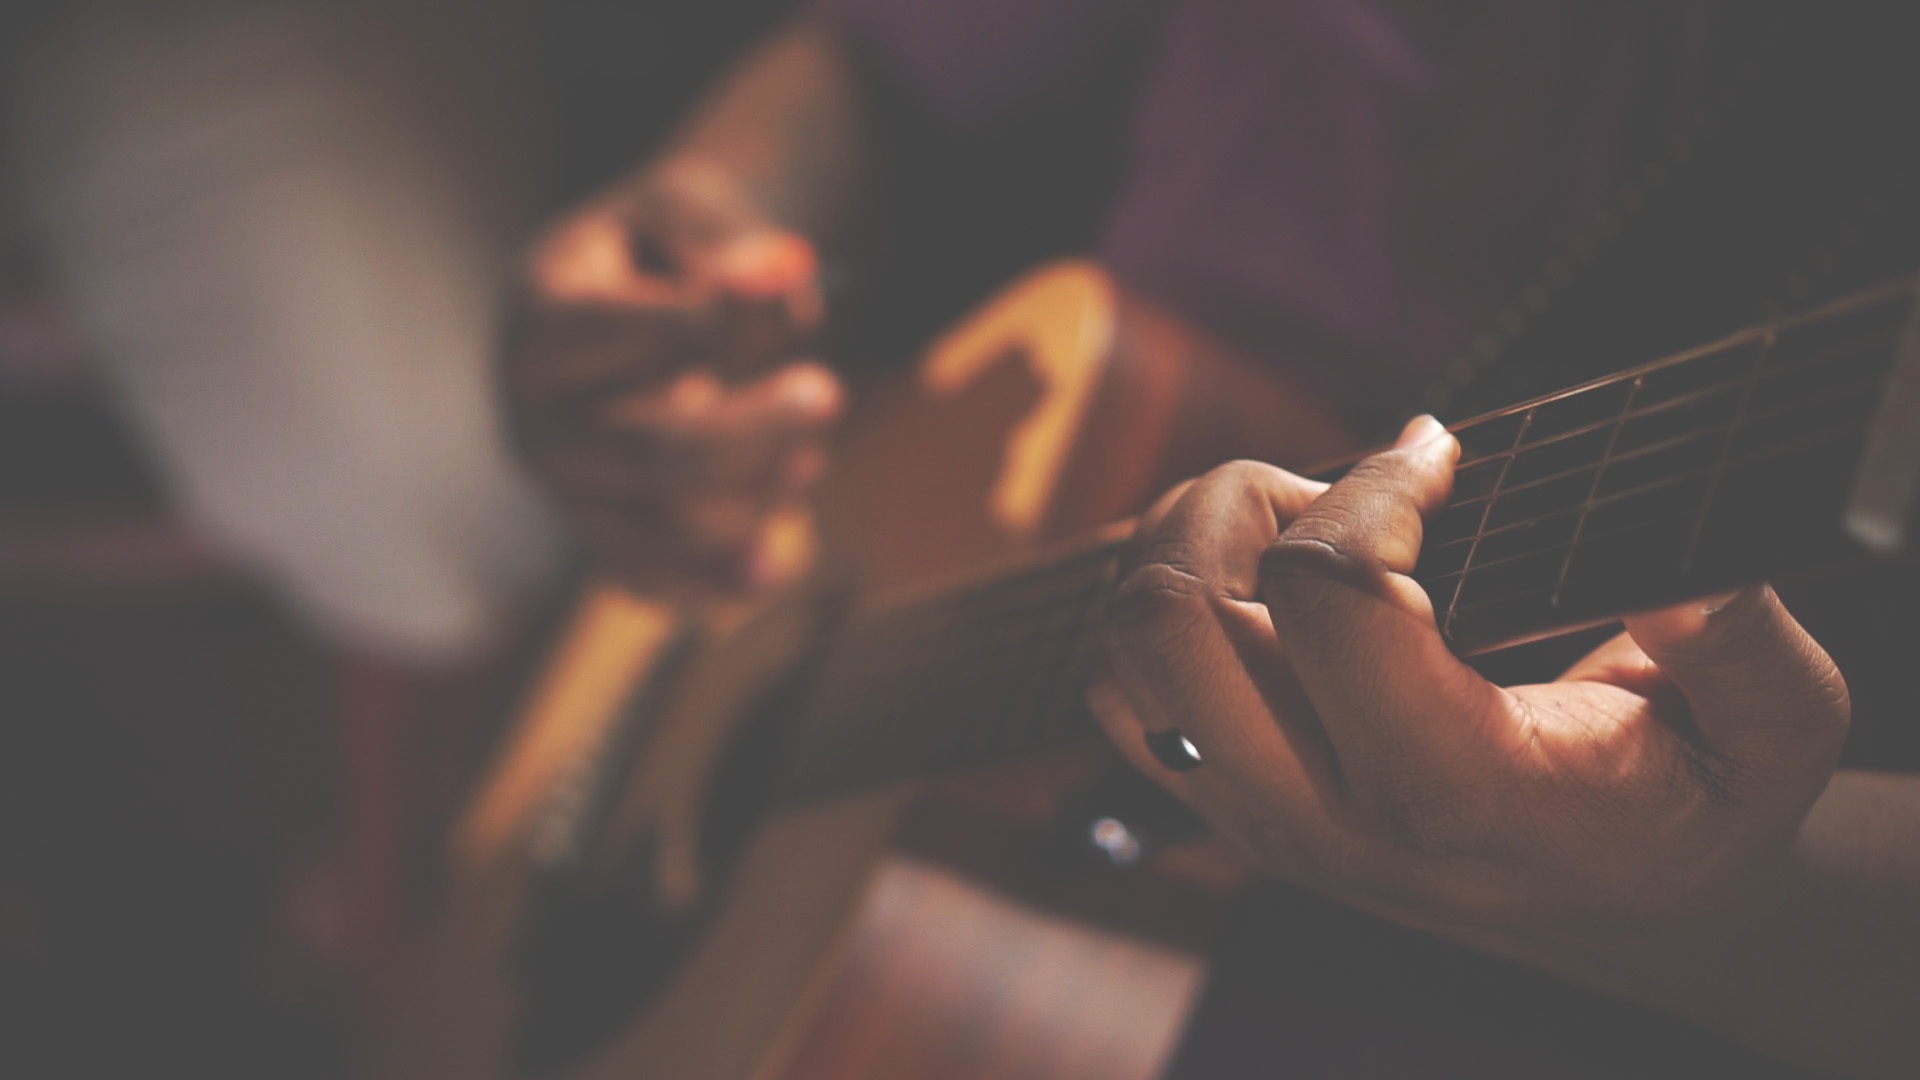
hand, music, light, blur, photography, guitar, finger, darkness, musician, close up, hands, singing